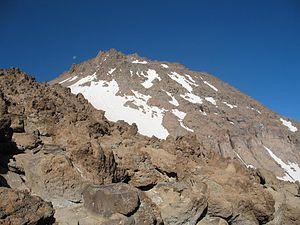
Savalan ou Sabalan est un volcan inactif dans la province d'Ardabil en Iran. Savalan est le troisième sommet d'Iran et un lac permanent s'est formé à son sommet. Savalan possède une station de ski sur ses pentes et différentes attractions touristiques comme les sources d'eau chaude de Sareyn.